José Marafona

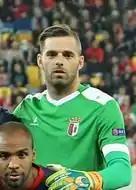
Marafona with Braga in 2016

José Carlos Coentrão Marafona (born 8 May 1987) is a Portuguese professional footballer who plays as a goalkeeper for Liga Portugal 2 club Paços de Ferreira.